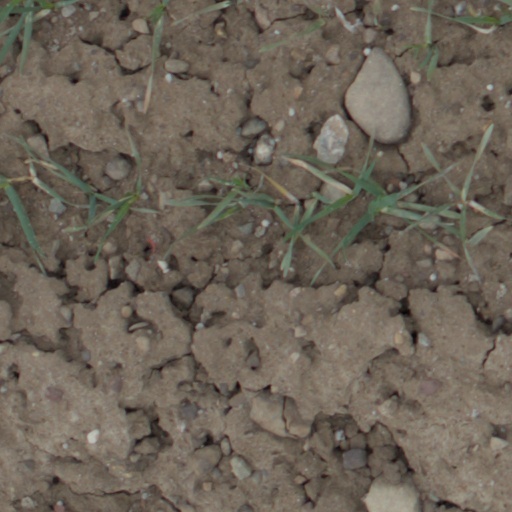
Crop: wheat